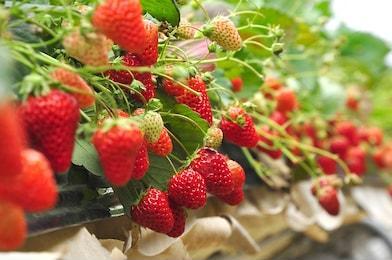
Label: Strawberry